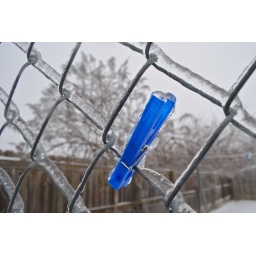
My neighbor's clothespin on the fence between our houses. You can see the ice on the trees in the background as well.